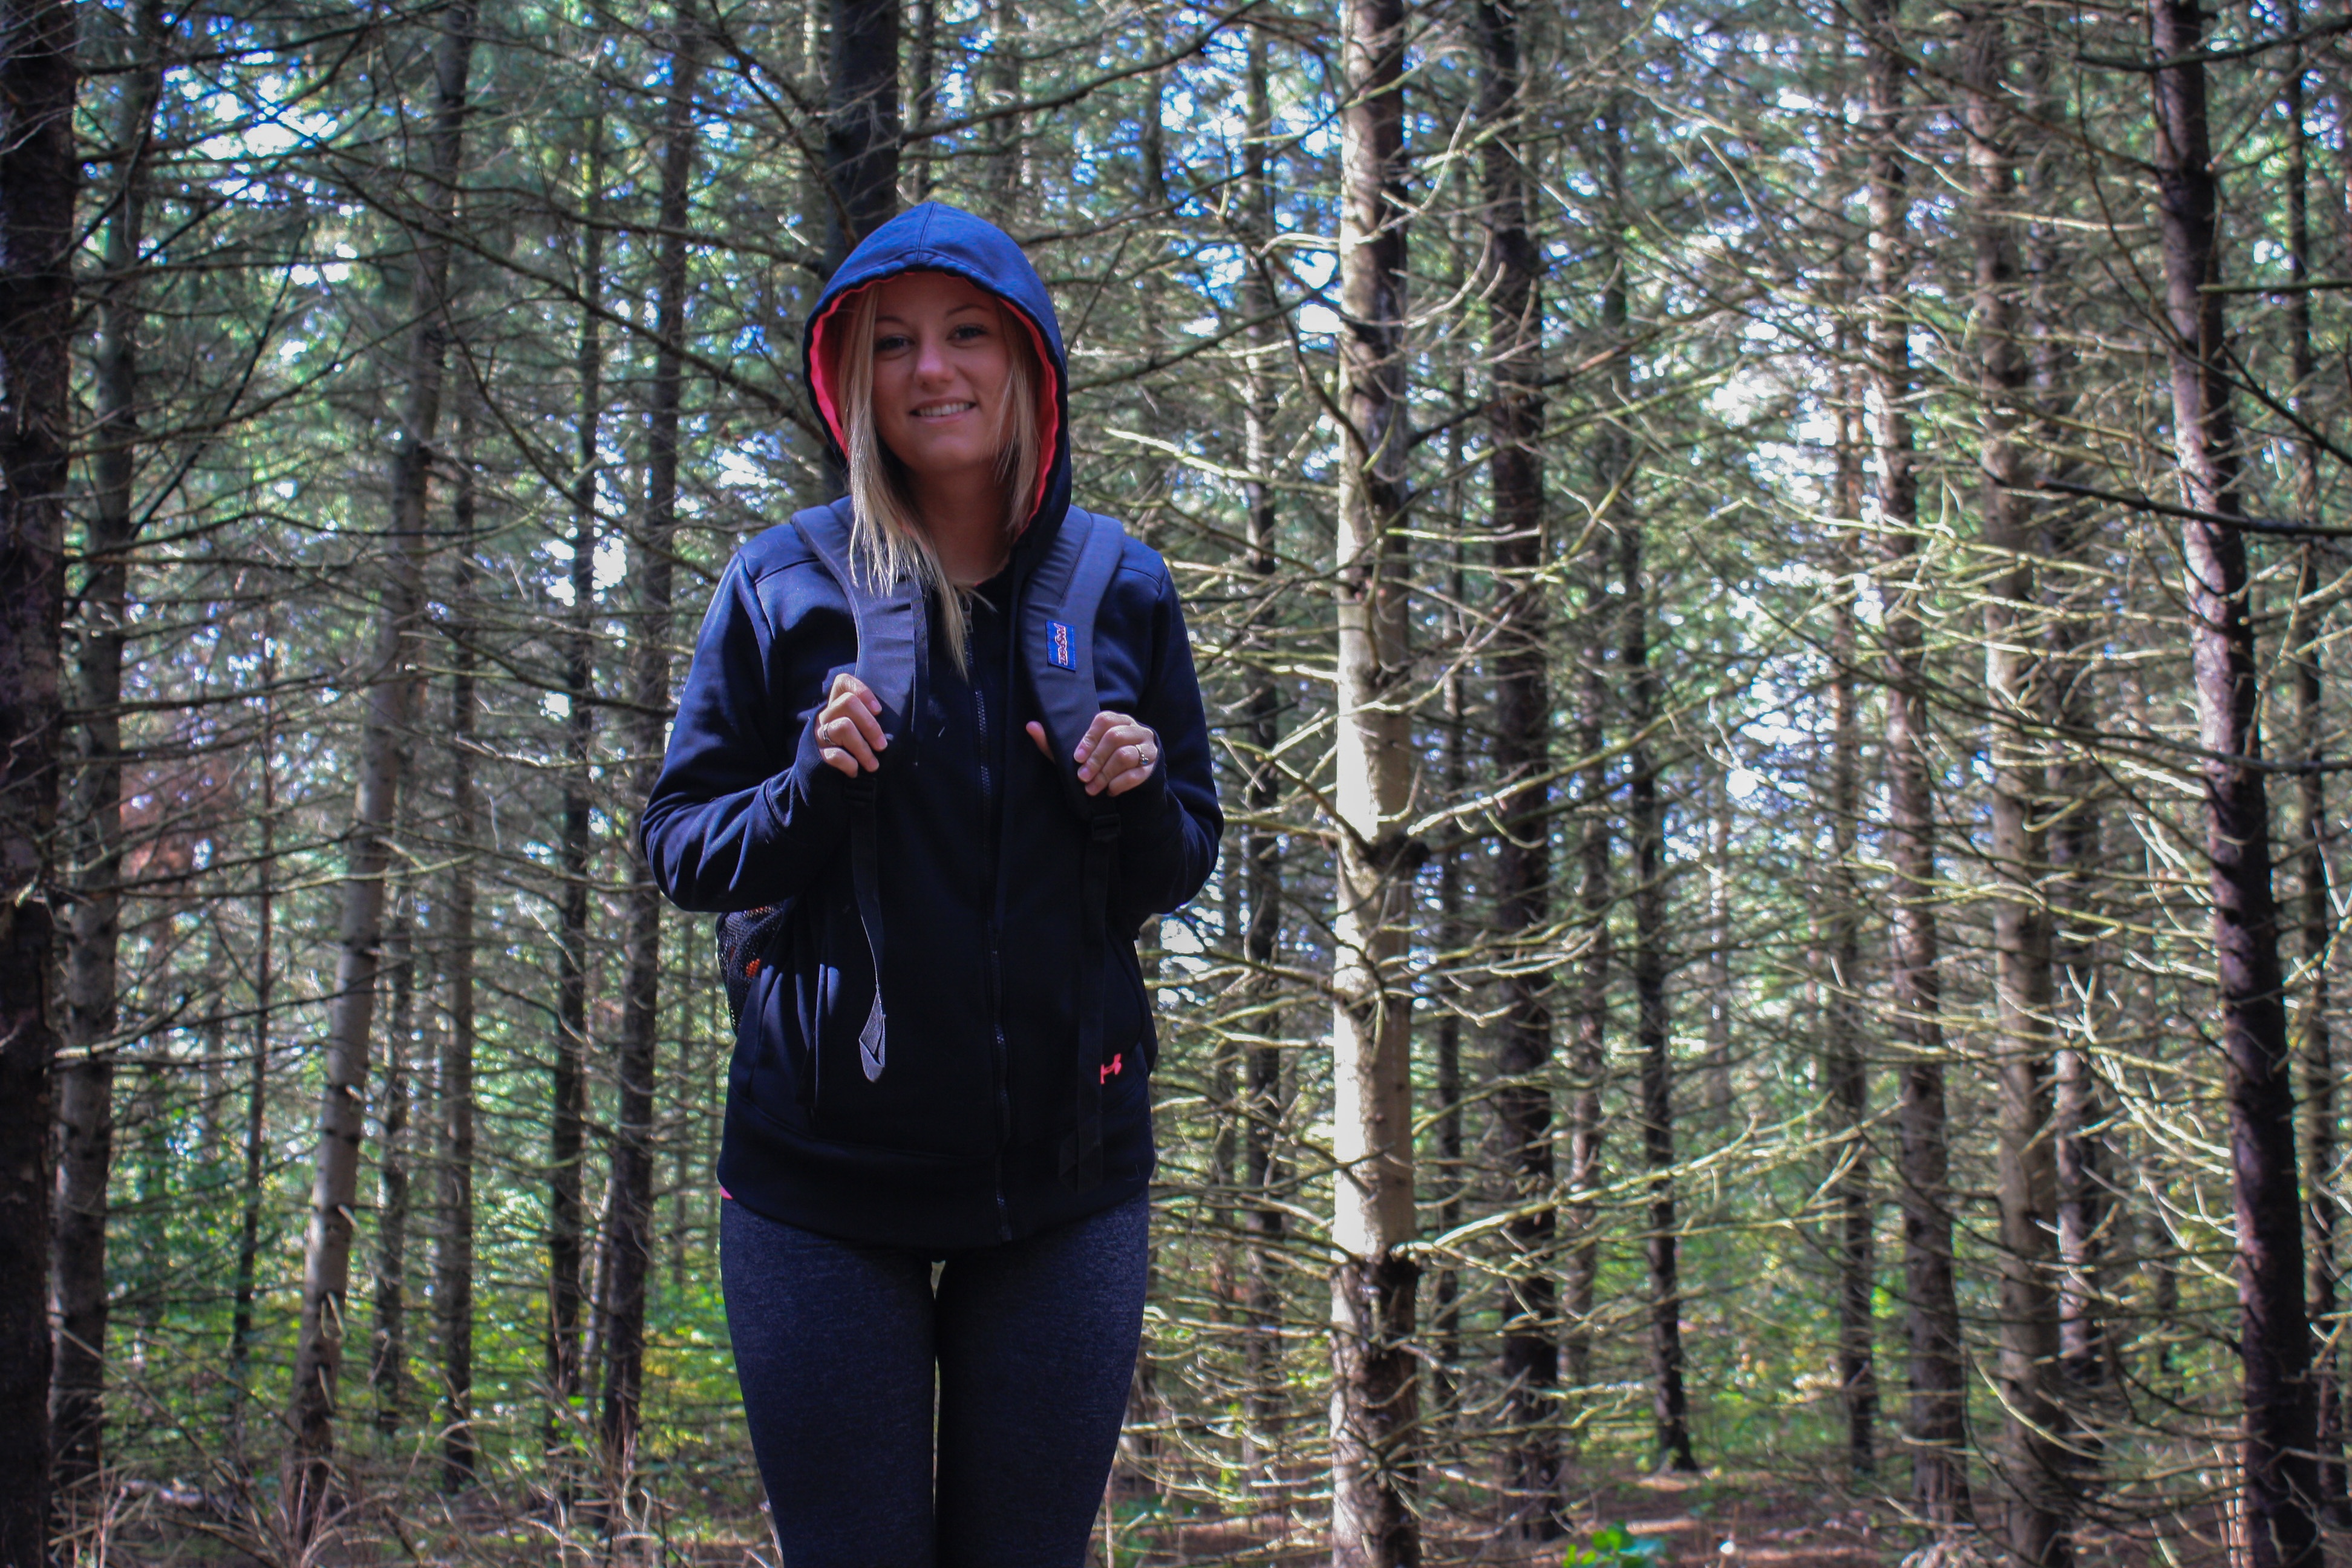
tree, nature, forest, outdoor, wilderness, walking, girl, trail, adventure, backpack, travel, hiker, trek, journey, autumn, trees, woods, joy, woodland, habitat, natural environment, woody plant